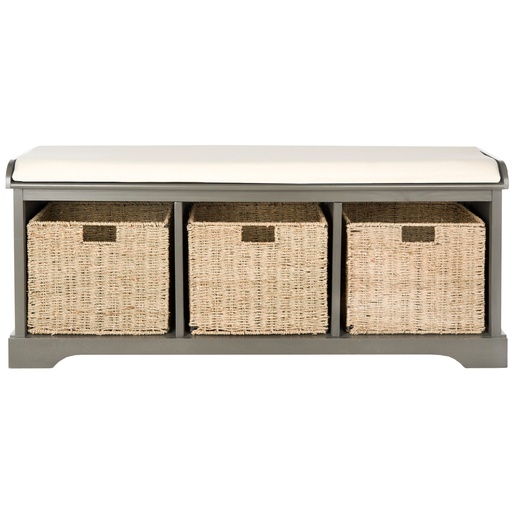
SAFAVIEH Eola Grey/ White Storage Bench - 47 x 16.1 x 19.9 - 47Wx16Dx20H
Category: Furniture > Benches > Storage & Entryway Benches > Basket Benches